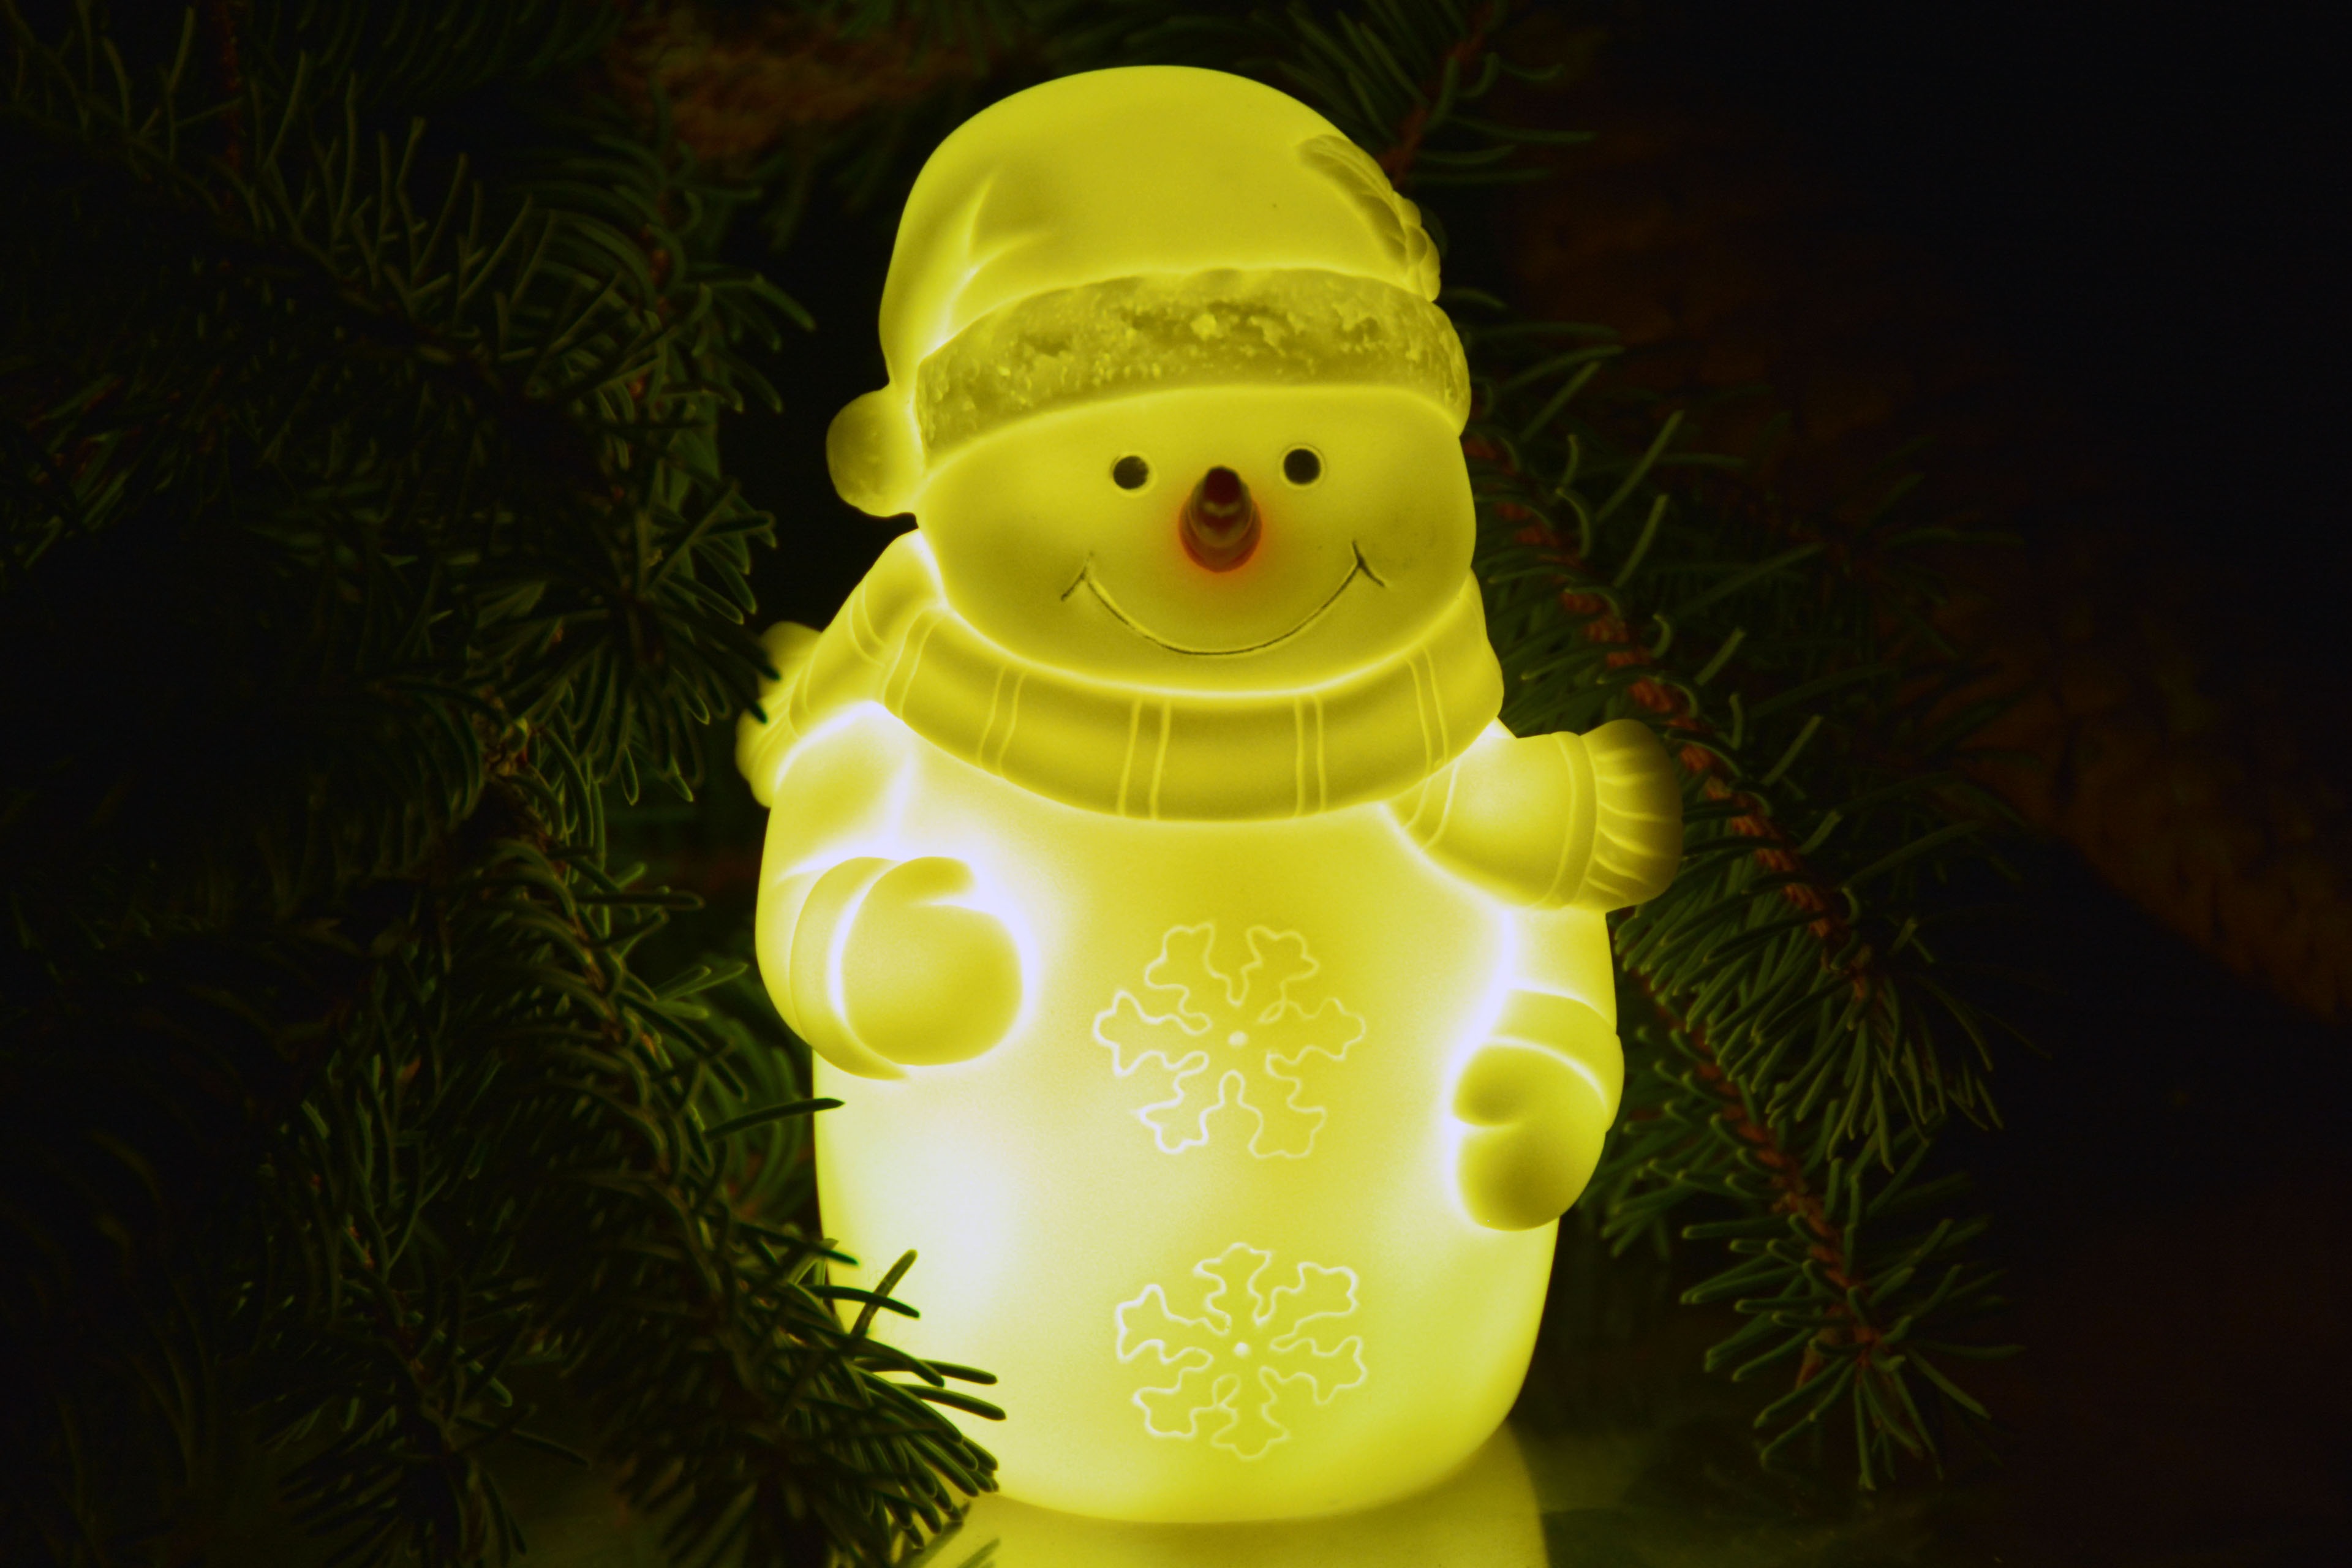
light, flower, decoration, green, yellow, christmas, lighting, toy, snowman, snow man